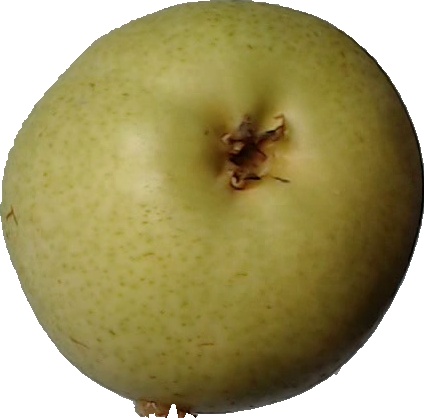
Label: pear_1